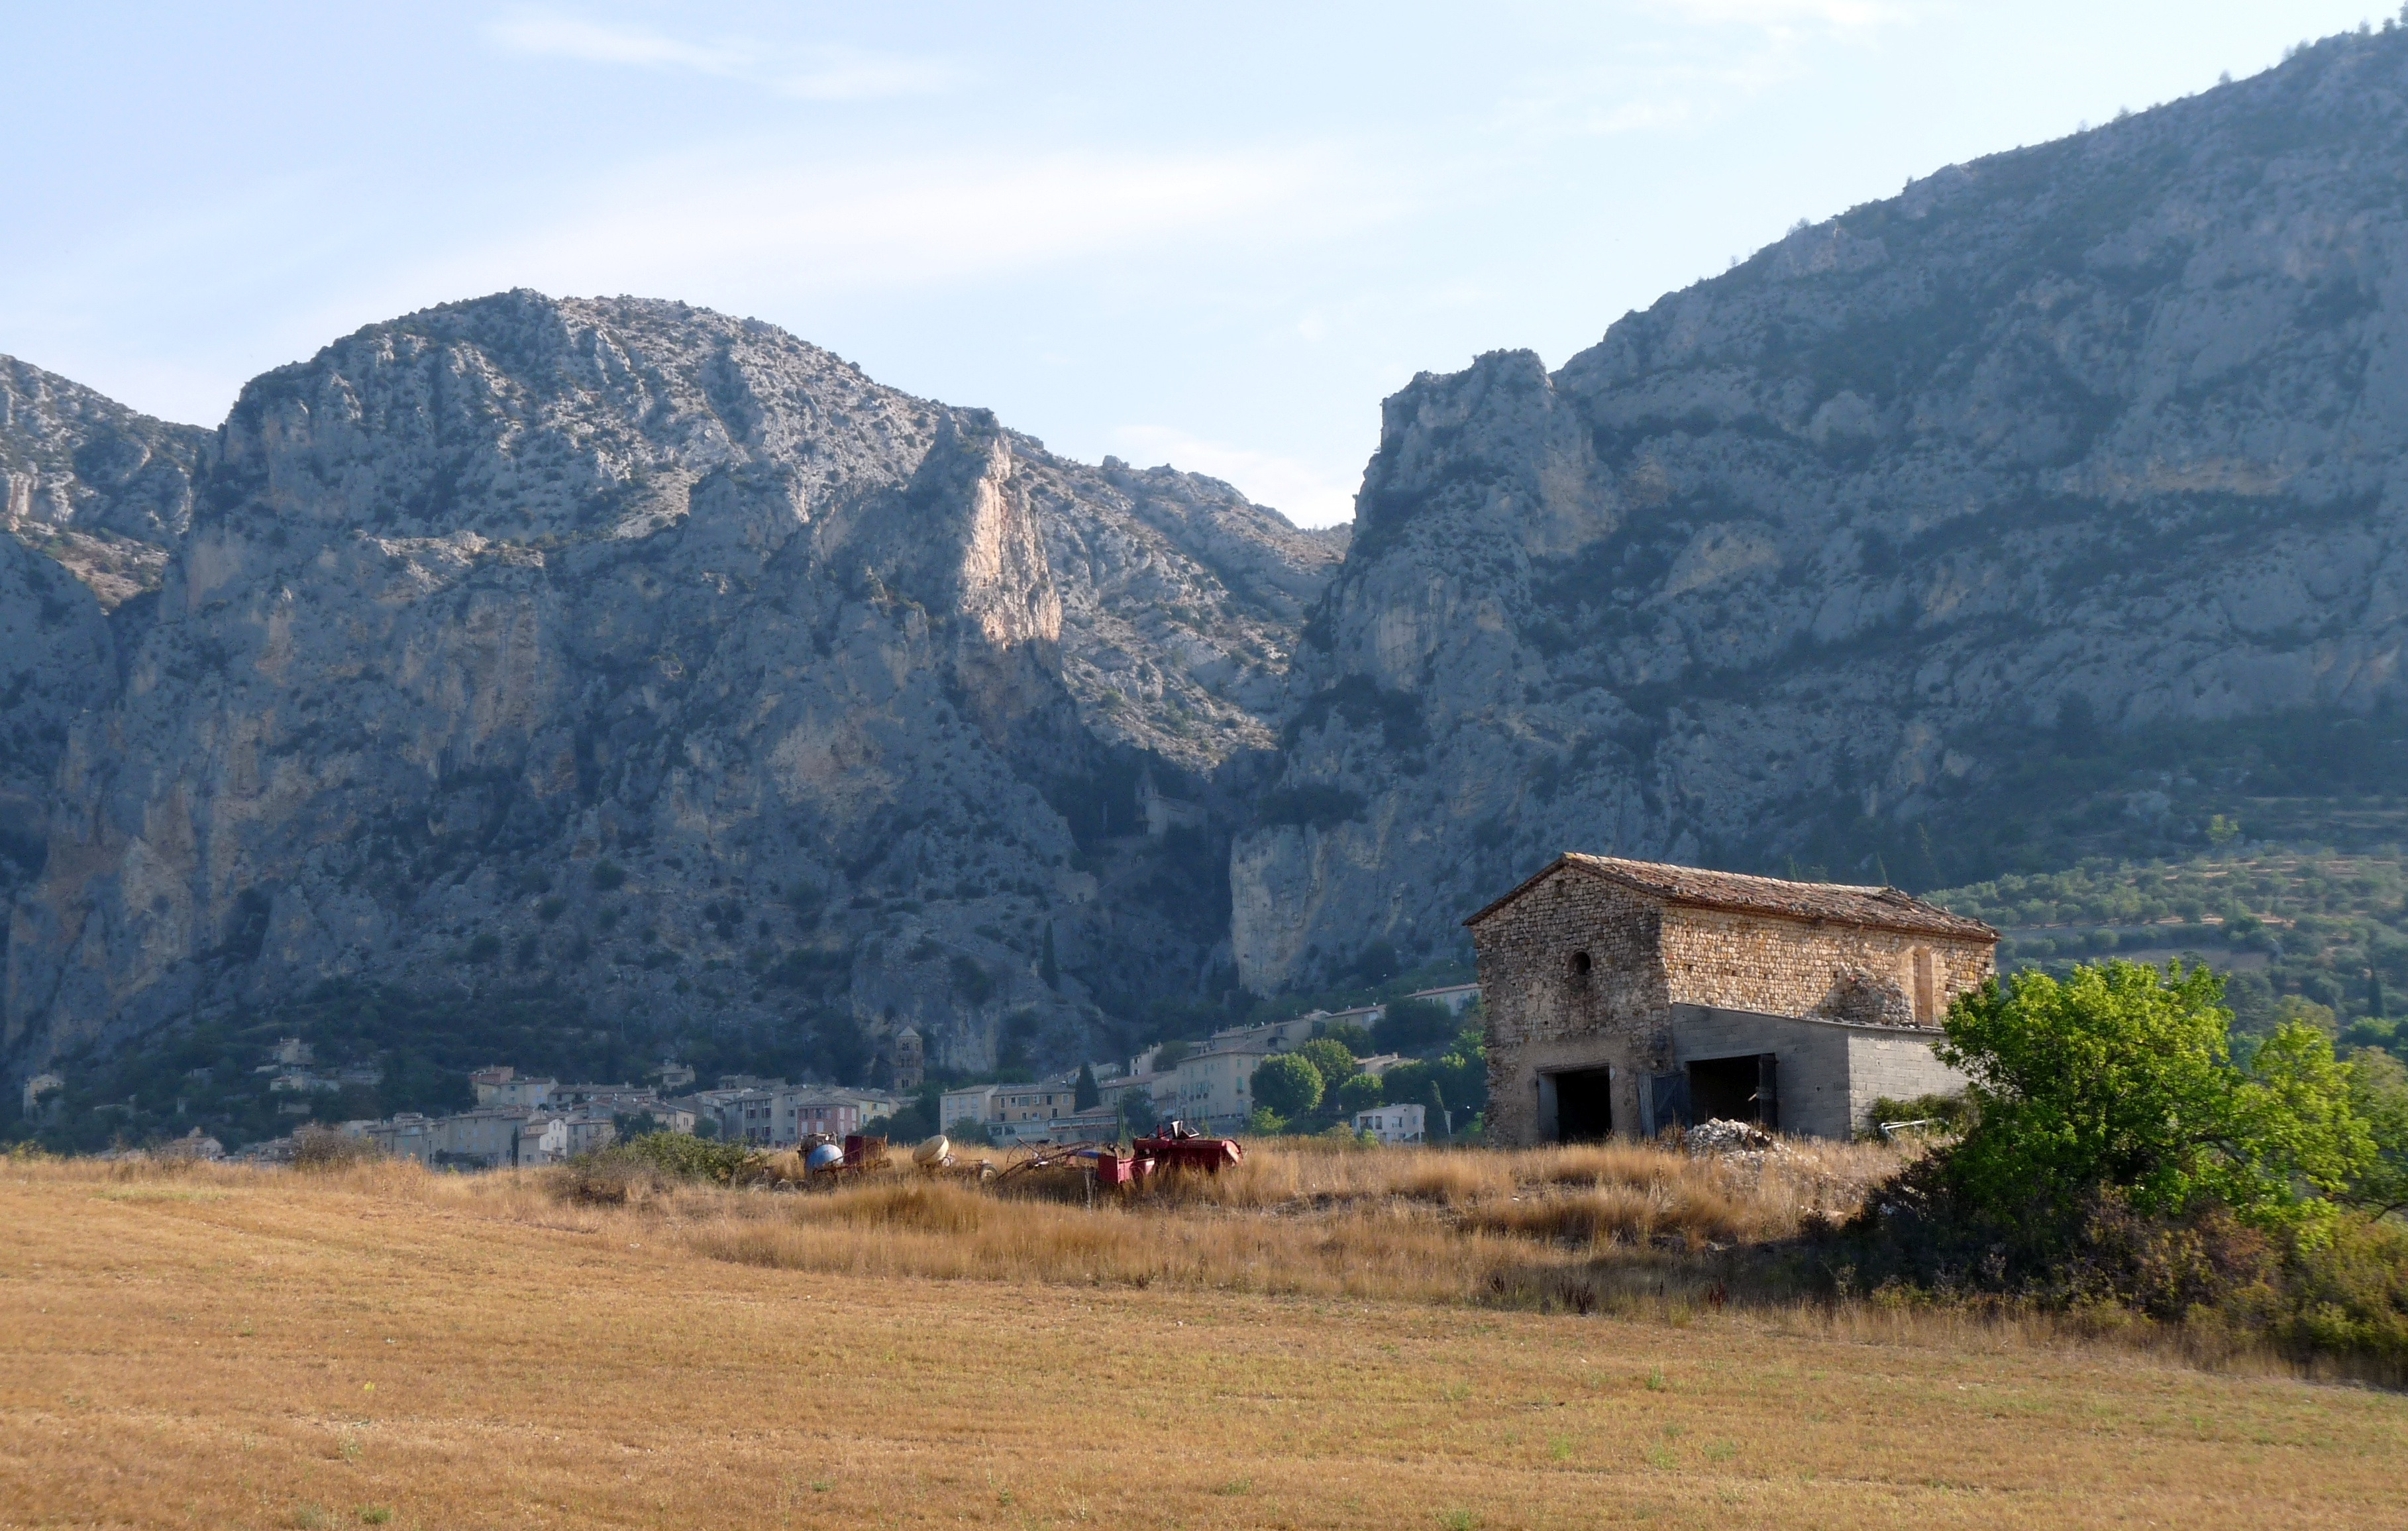
france, mountainous landforms, mountain, mountain range, wilderness, mountain village, sky, highland, valley, rural area, hill station, grassland, ridge, hill, plateau, mount scenery, hut, alps, village, escarpment, national park, terrain, fell, mountain pass, pasture, landscape, tree, ecoregion, field, plant community, elevation